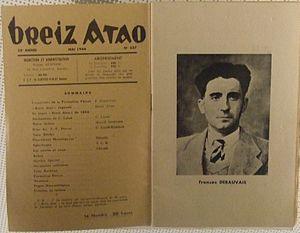
William Ambrose Bebb est un auteur et homme politique gallois
Breiz Atao est un nom utilisé par différentes revues parues entre 1918 et 1939, ainsi qu'en 1944. Depuis août 2010, un site internet nationaliste breton a également utilisé ce titre, avant d'être fermé sur demande du gouvernement français.